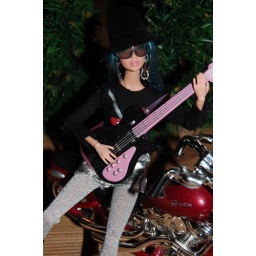
A magic night...Raja stopped her bike near a forest. She started to play her guitar a love song....